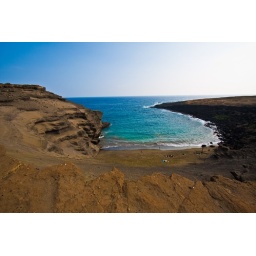
Green sand beach near South Point, Big Island